Pseudactinia flagellifera

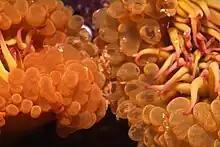
Genetically unrelated false plum anemones fighting each other using their spherules

It preys mostly on molluscs, and has been reported to have a serious sting which can affect humans. It is able to move about slowly and maintains territory by stinging genetically unrelated anemones with its spherules.